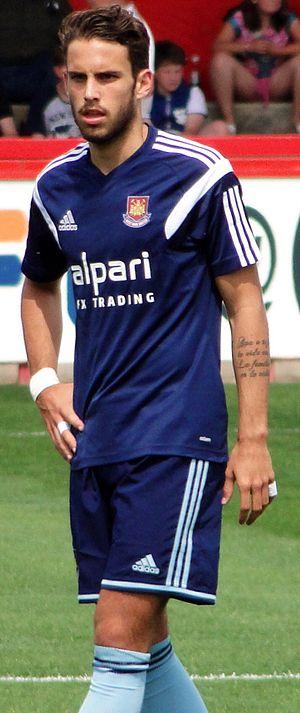
Diego Poyet González, né le 8 avril 1995 à Saragosse, est un footballeur uruguayen. Il évolue au poste de milieu de terrain